Timothy Brook

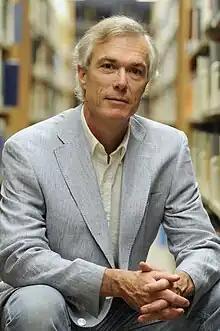

Timothy James Brook (Chinese name: 卜正民; born January 6, 1951) is a Canadian historian, sinologist, and writer specializing in the study of China (sinology). He holds the Republic of China Chair, Department of History, University of British Columbia.